Château de Castries

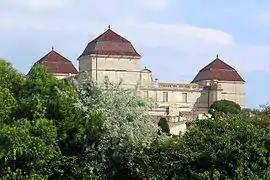
Château de Castries

The Château de Castries is a château in Castries, Hérault, France.